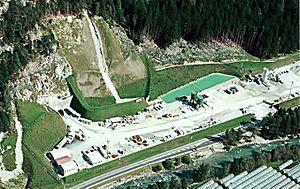
Le tunnel de base du Brenner est un projet de tunnel ferroviaire à travers les Alpes orientales, reliant Innsbruck en Autriche à Fortezza en Italie en passant sous le col du Brenner. C'est une infrastructure essentielle du corridor scandinave-méditerranéen, un des neuf couloirs principaux du réseau transeuropéen de transport définis en 2017.